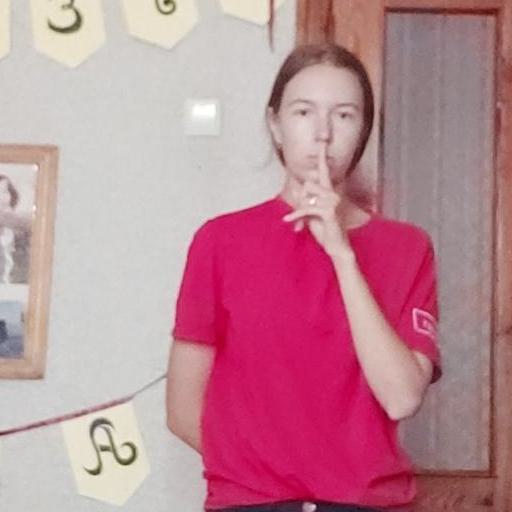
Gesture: mute